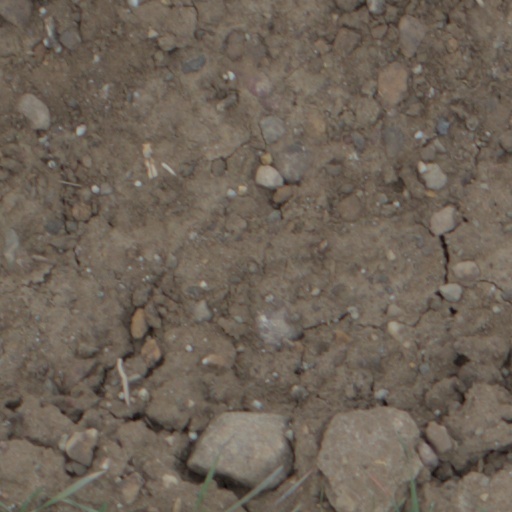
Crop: wheat